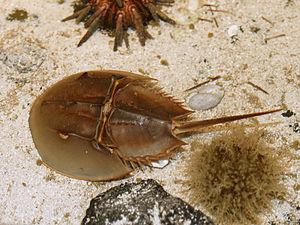
Une espèce est dite panchronique quand elle est présente actuellement et ressemble morphologiquement à des espèces éteintes, identifiées sous la forme de fossiles. On parle parfois aussi de « fossile vivant » ou, plus correctement, d'« espèce-relique ».